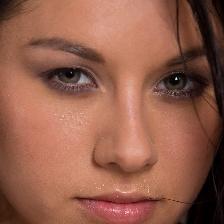
Label: faces